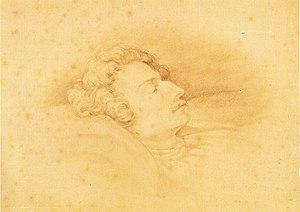
Christian Ludwig Schuncke est un pianiste et compositeur allemand, proche ami de Robert Schumann. Ses promesses artistiques ont été éclipsées par la tuberculose, qui l'emporte à l'âge de 23 ans.